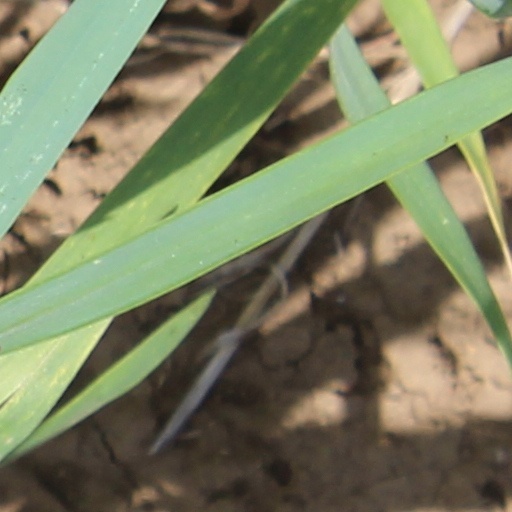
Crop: wheat